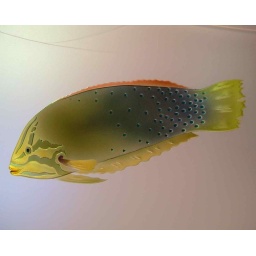
Decorative etched glass carved & painted tropical fish in glass.